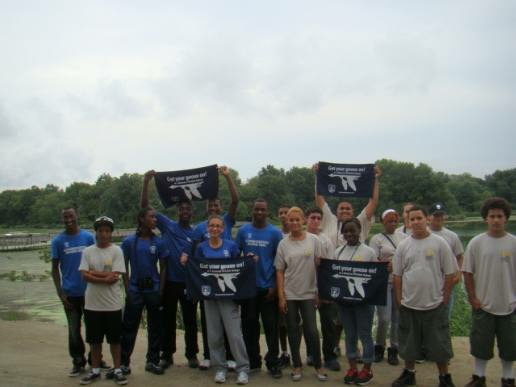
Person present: Yes